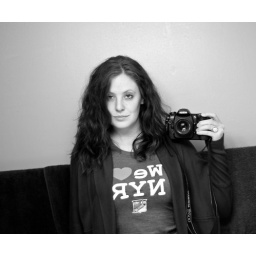
132/365 - when the fountain of creativity dries....one finds thyself in a bathroom mirror at 1am